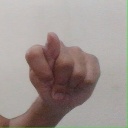
अक्षर: ट